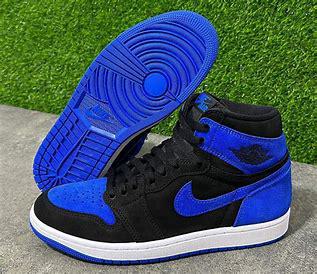
Brand: Jordan
Model: 1 Retro